Brave (2012 film)

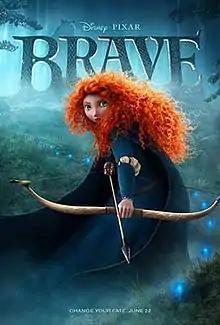
Theatrical release poster

Brave is a 2012 American animated fantasy adventure film produced by Pixar Animation Studios for Walt Disney Pictures. The film was directed by Mark Andrews and Brenda Chapman, co-directed by Steve Purcell, and produced by Katherine Sarafian, with John Lasseter, Andrew Stanton, and Pete Docter serving as executive producers. The story was written by Chapman, who also co-wrote the film's screenplay with Andrews, Purcell, and Irene Mecchi. The film stars the voices of Kelly Macdonald, Billy Connolly, Emma Thompson, Julie Walters, Robbie Coltrane, Kevin McKidd, and Craig Ferguson. Set in the Scottish Highlands, the film tells the story of Princess Merida of DunBroch (Macdonald) who defies an age-old custom, causing chaos in the kingdom by expressing the desire not to be betrothed. When Queen Elinor (Thompson), her mother, is turned into a bear, Merida must look within herself and find the key to saving the kingdom. Merida is the first character in the Disney Princess line to be created by Pixar. The film is also dedicated to Pixar chairman and Apple co-founder and CEO Steve Jobs, who died before the film's release.